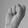
ASL letter: S